Pudhiya Pathai

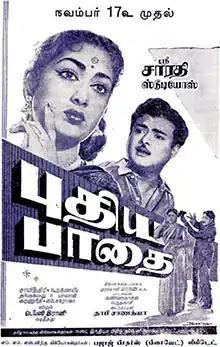
Poster

Pudhiya Pathai is a 1960 Indian Tamil-language film directed by Tapi Chanakya. The film stars Gemini Ganesan and Savithri. It is a remake of the Hindi film "Ek Hi Raasta" (1956). The film was simultaneously shot in Telugu as "Kumkuma Rekha" (1960).